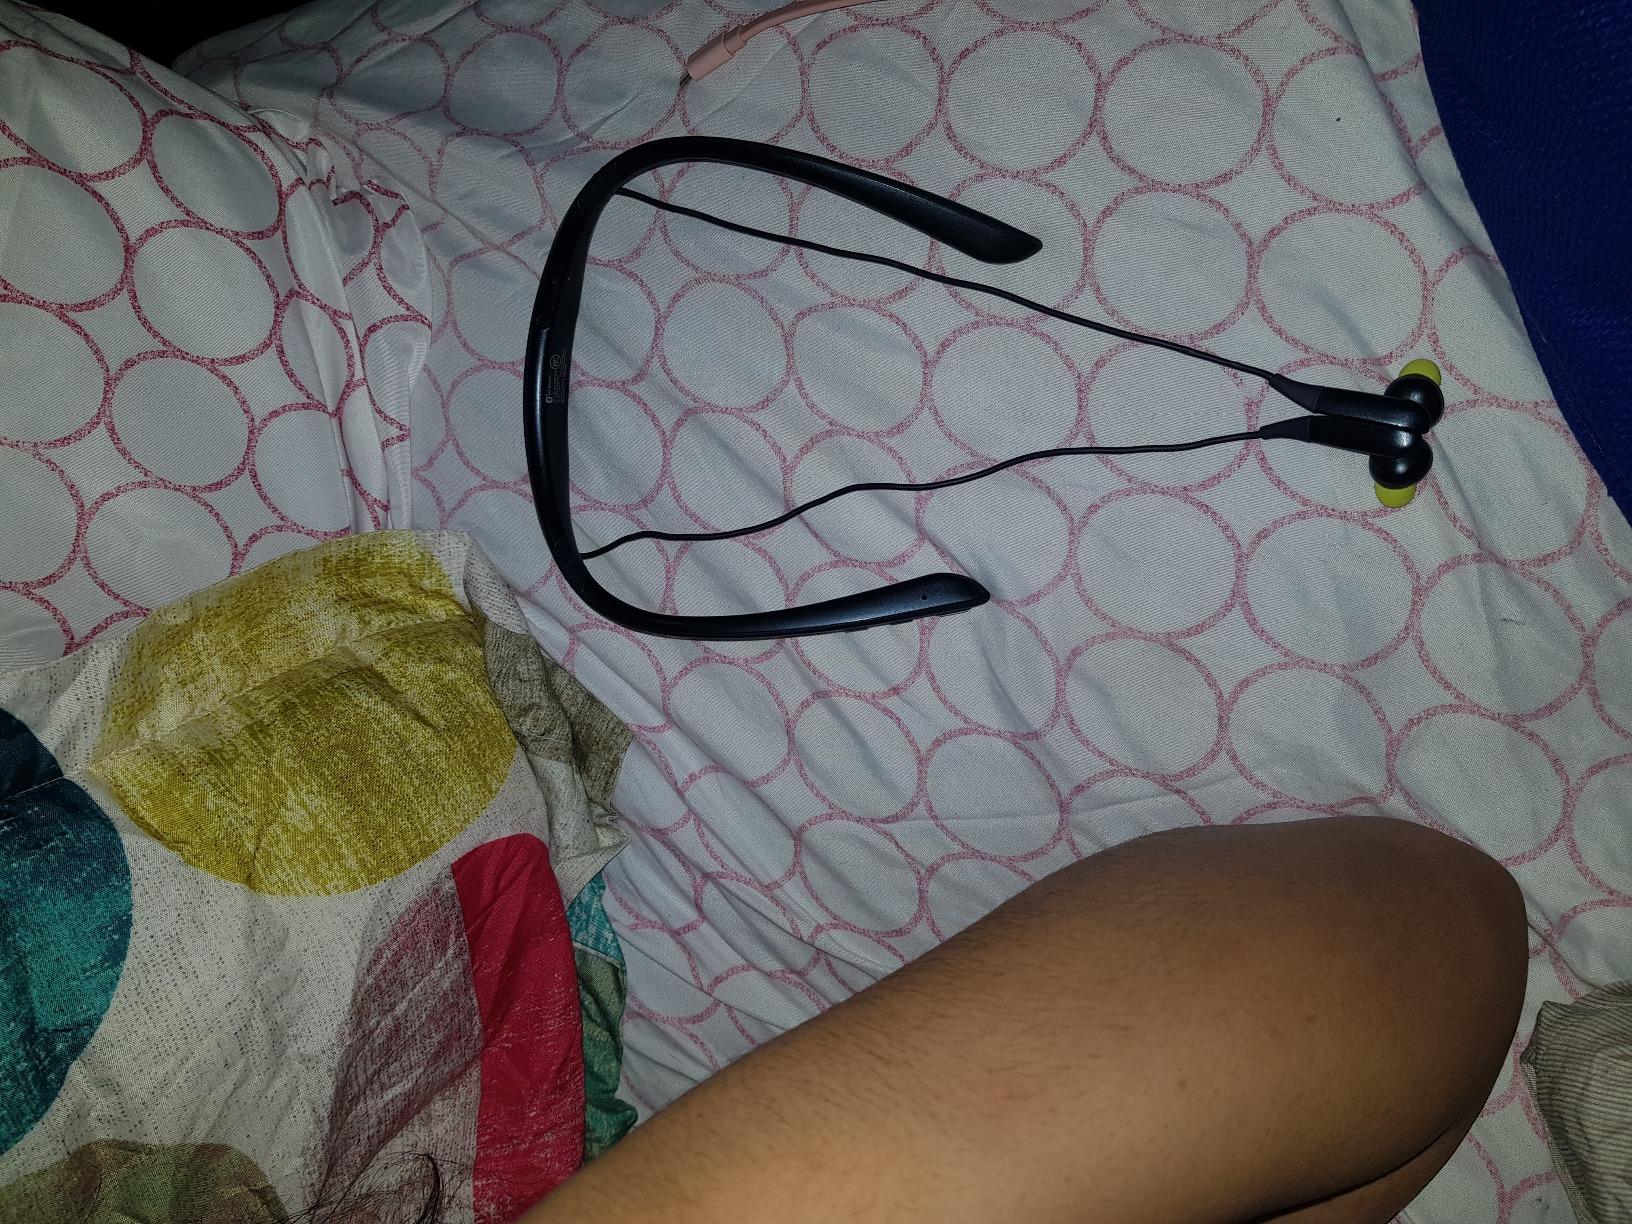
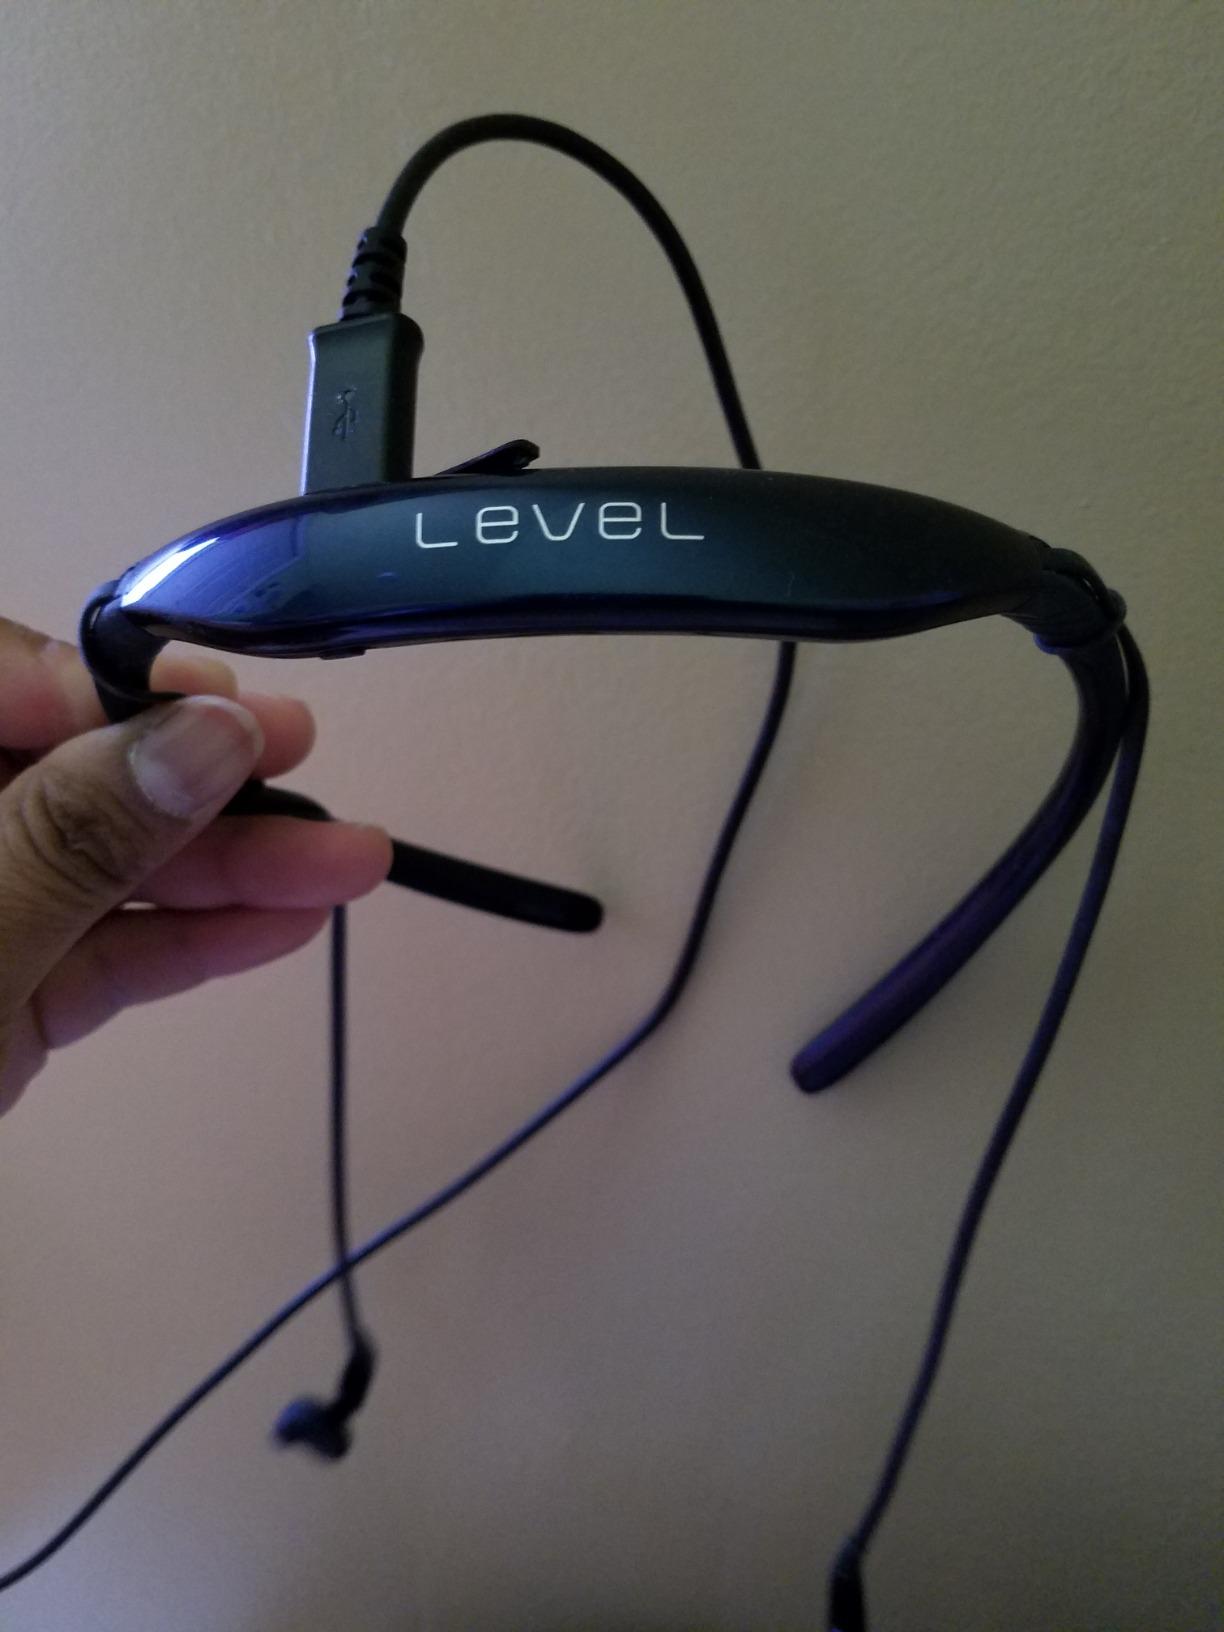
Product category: headphones
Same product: no